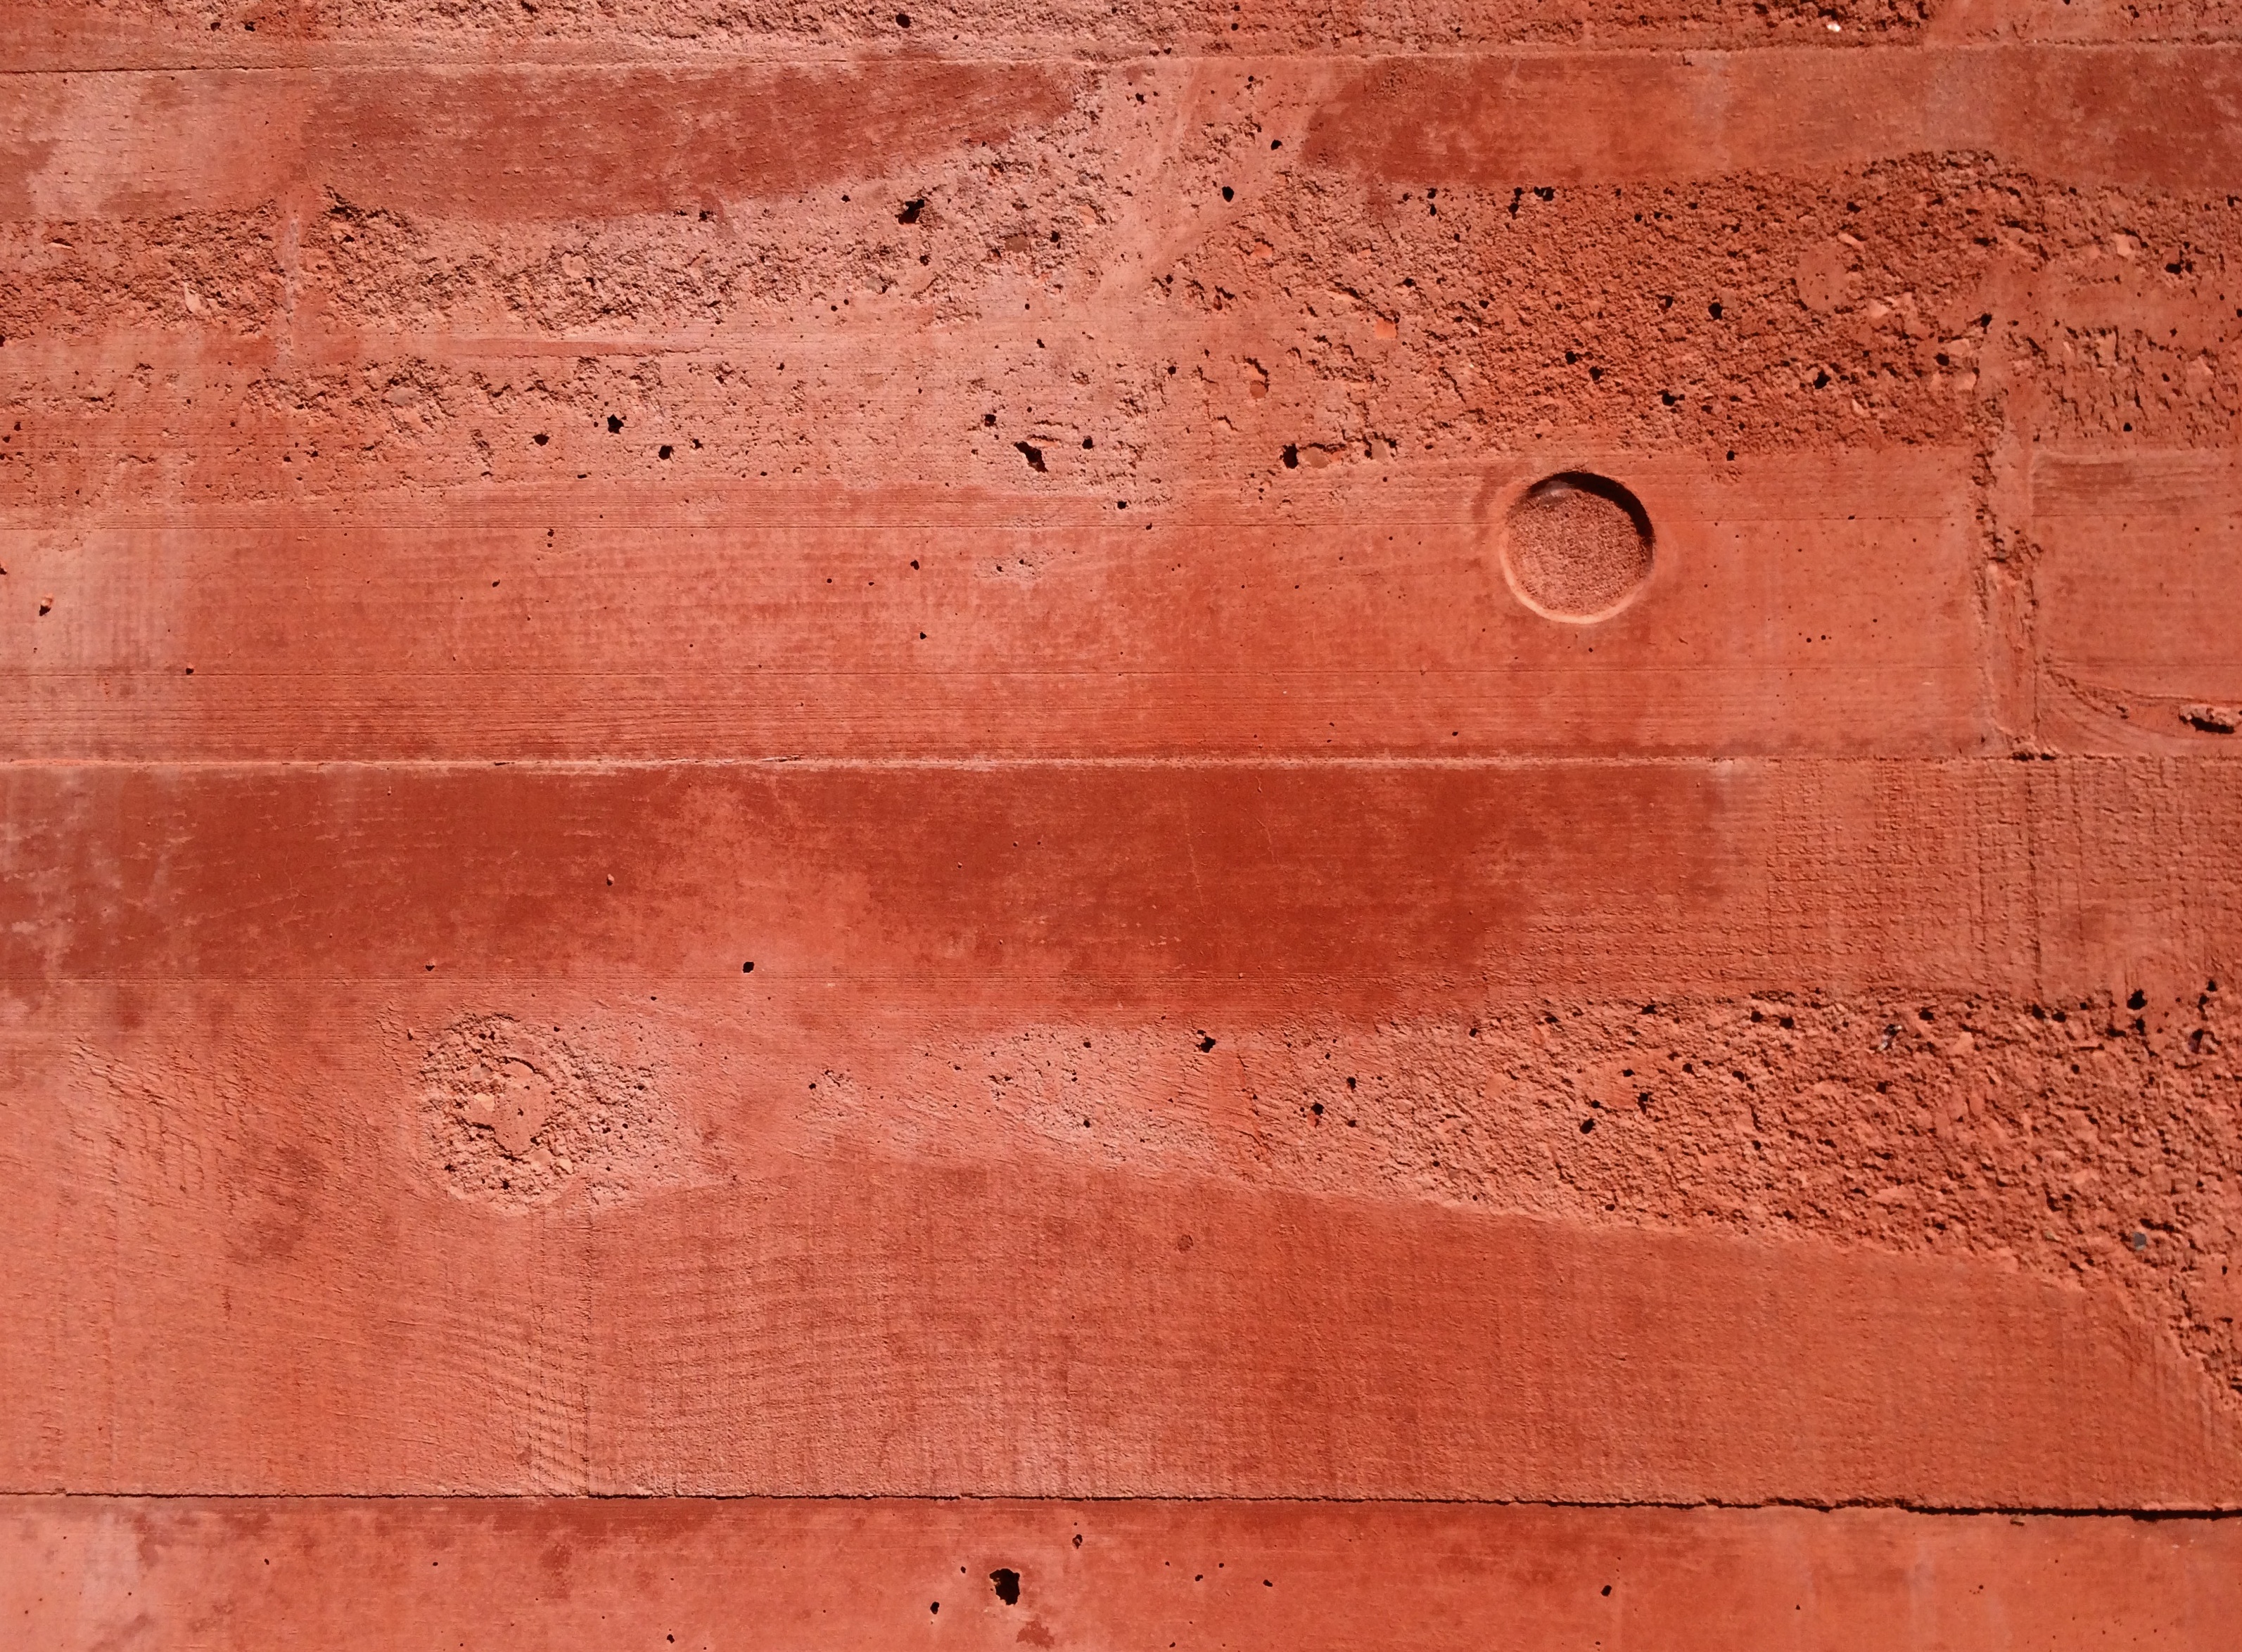
wood, texture, floor, wall, line, red, soil, tile, brick, material, hardwood, brickwork, plaster, flooring, wood stain